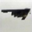
Label: airplane